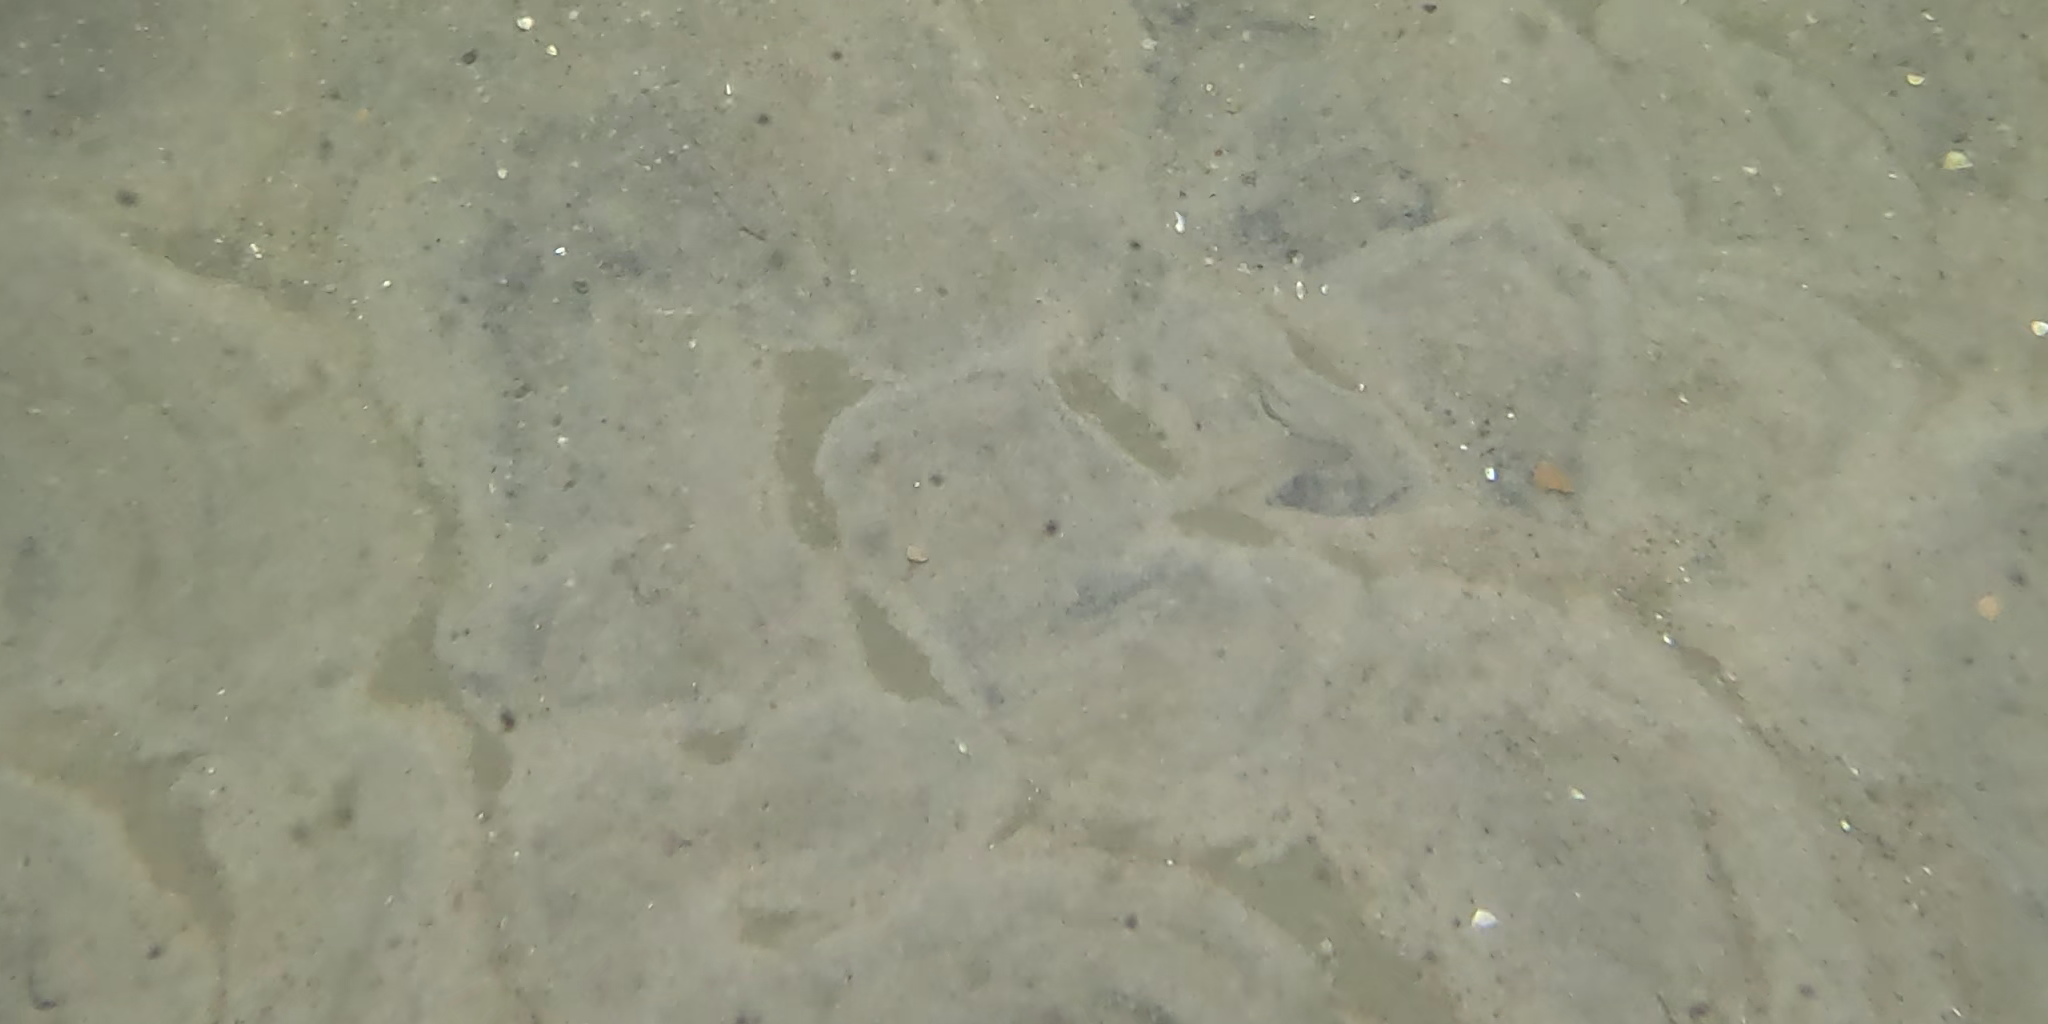
Seabed habitat: sand